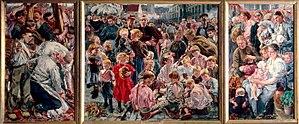
Les_âges_de_l'ouvrier